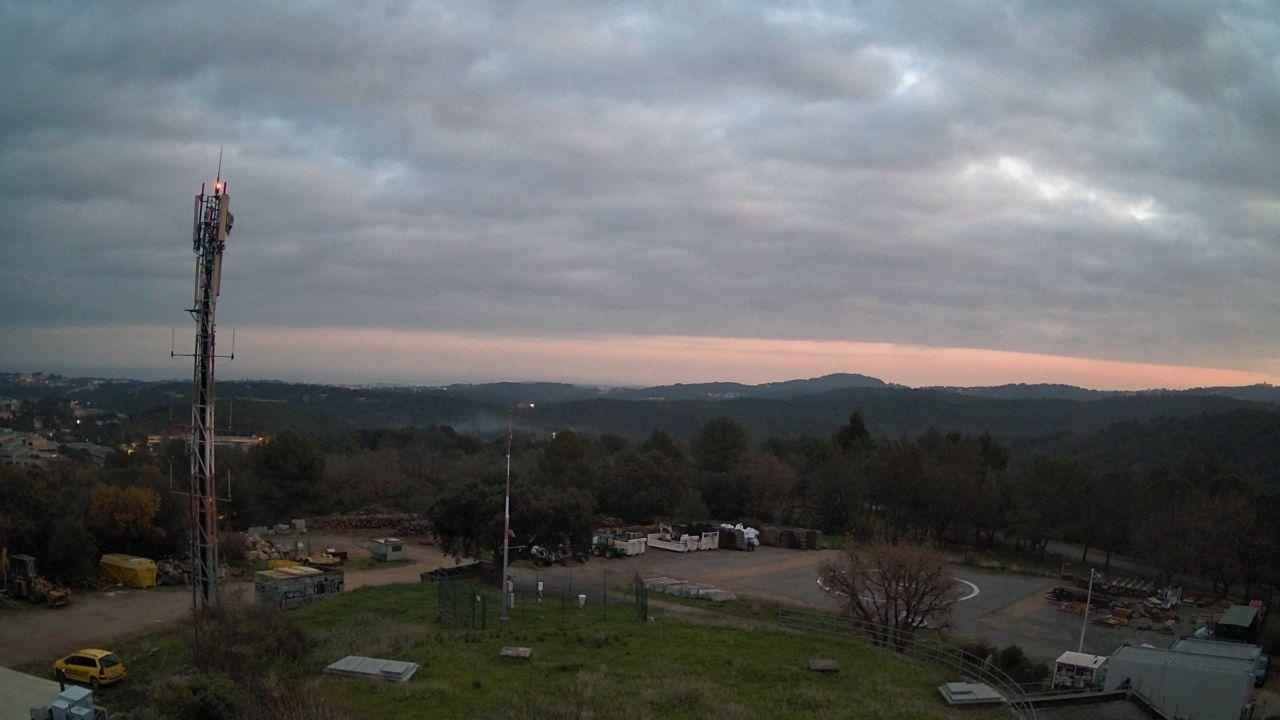
Fire: no
Smoke: yes